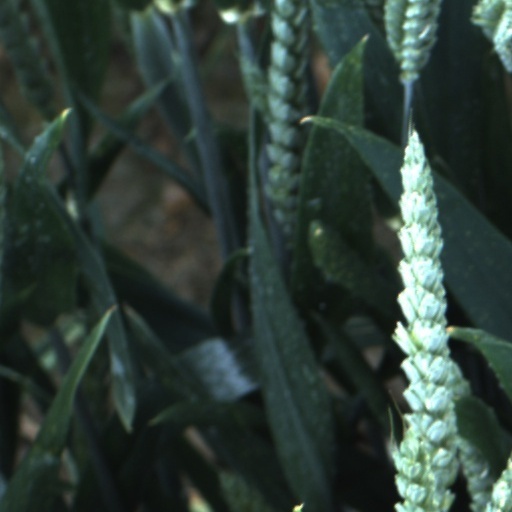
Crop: wheat